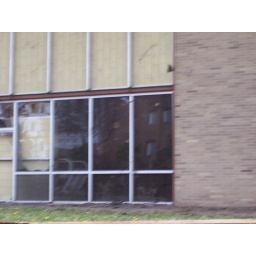
look behind the window in the bottom right to see the wall that used to be in the top left